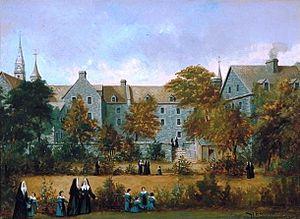
Peinture, Congrégation Notre-Dame, Montréal, 1885-1890, Henry Richard S. Bunnett, 28.4 x 38 cm
La congrégation de Notre-Dame de Montréal est une congrégation religieuse féminine de droit pontifical fondée à Montréal au XVIIᵉ siècle par sainte Marguerite Bourgeoys, pionnière de la Nouvelle-France. C'est la première communauté religieuse féminine non cloîtrée en Amérique du Nord. Elle forme aujourd'hui une communauté internationale et multiculturelle présente dans huit pays sur quatre continents.